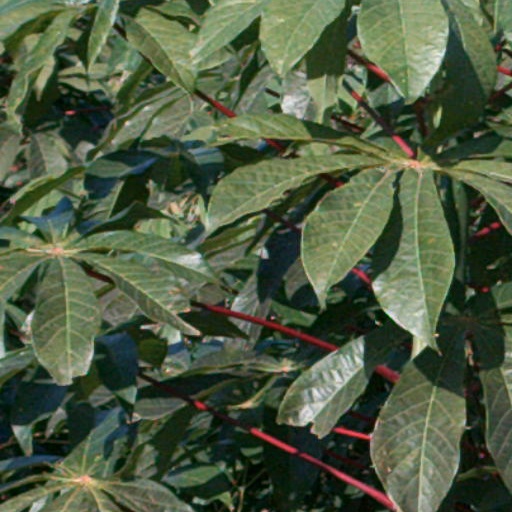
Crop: cassava